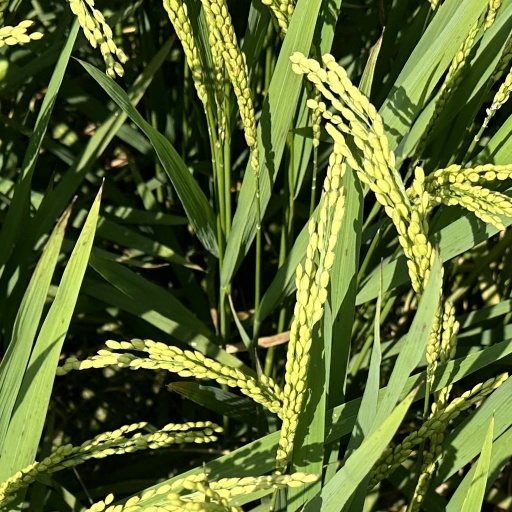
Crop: rice